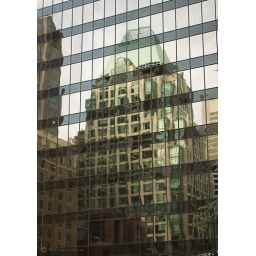
The Hotel Vancouver reflected in the glass of the TD tower